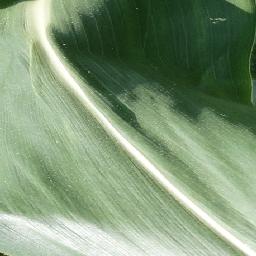
Label: Corn___healthy